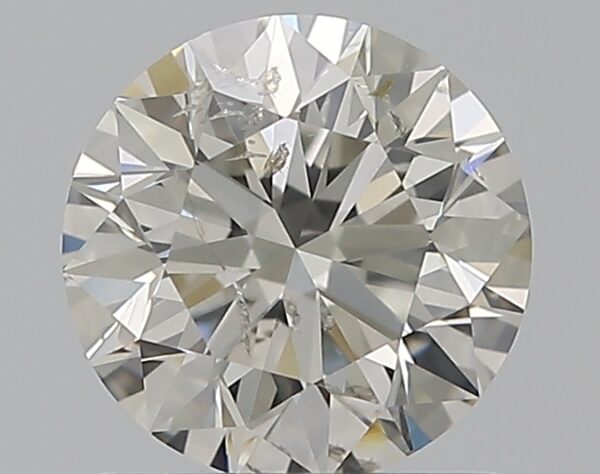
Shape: round
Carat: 1
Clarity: SI2
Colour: I
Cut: EX
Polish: EX
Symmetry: EX
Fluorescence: N
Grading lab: IGI
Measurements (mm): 6.35 x 6.31 x 4